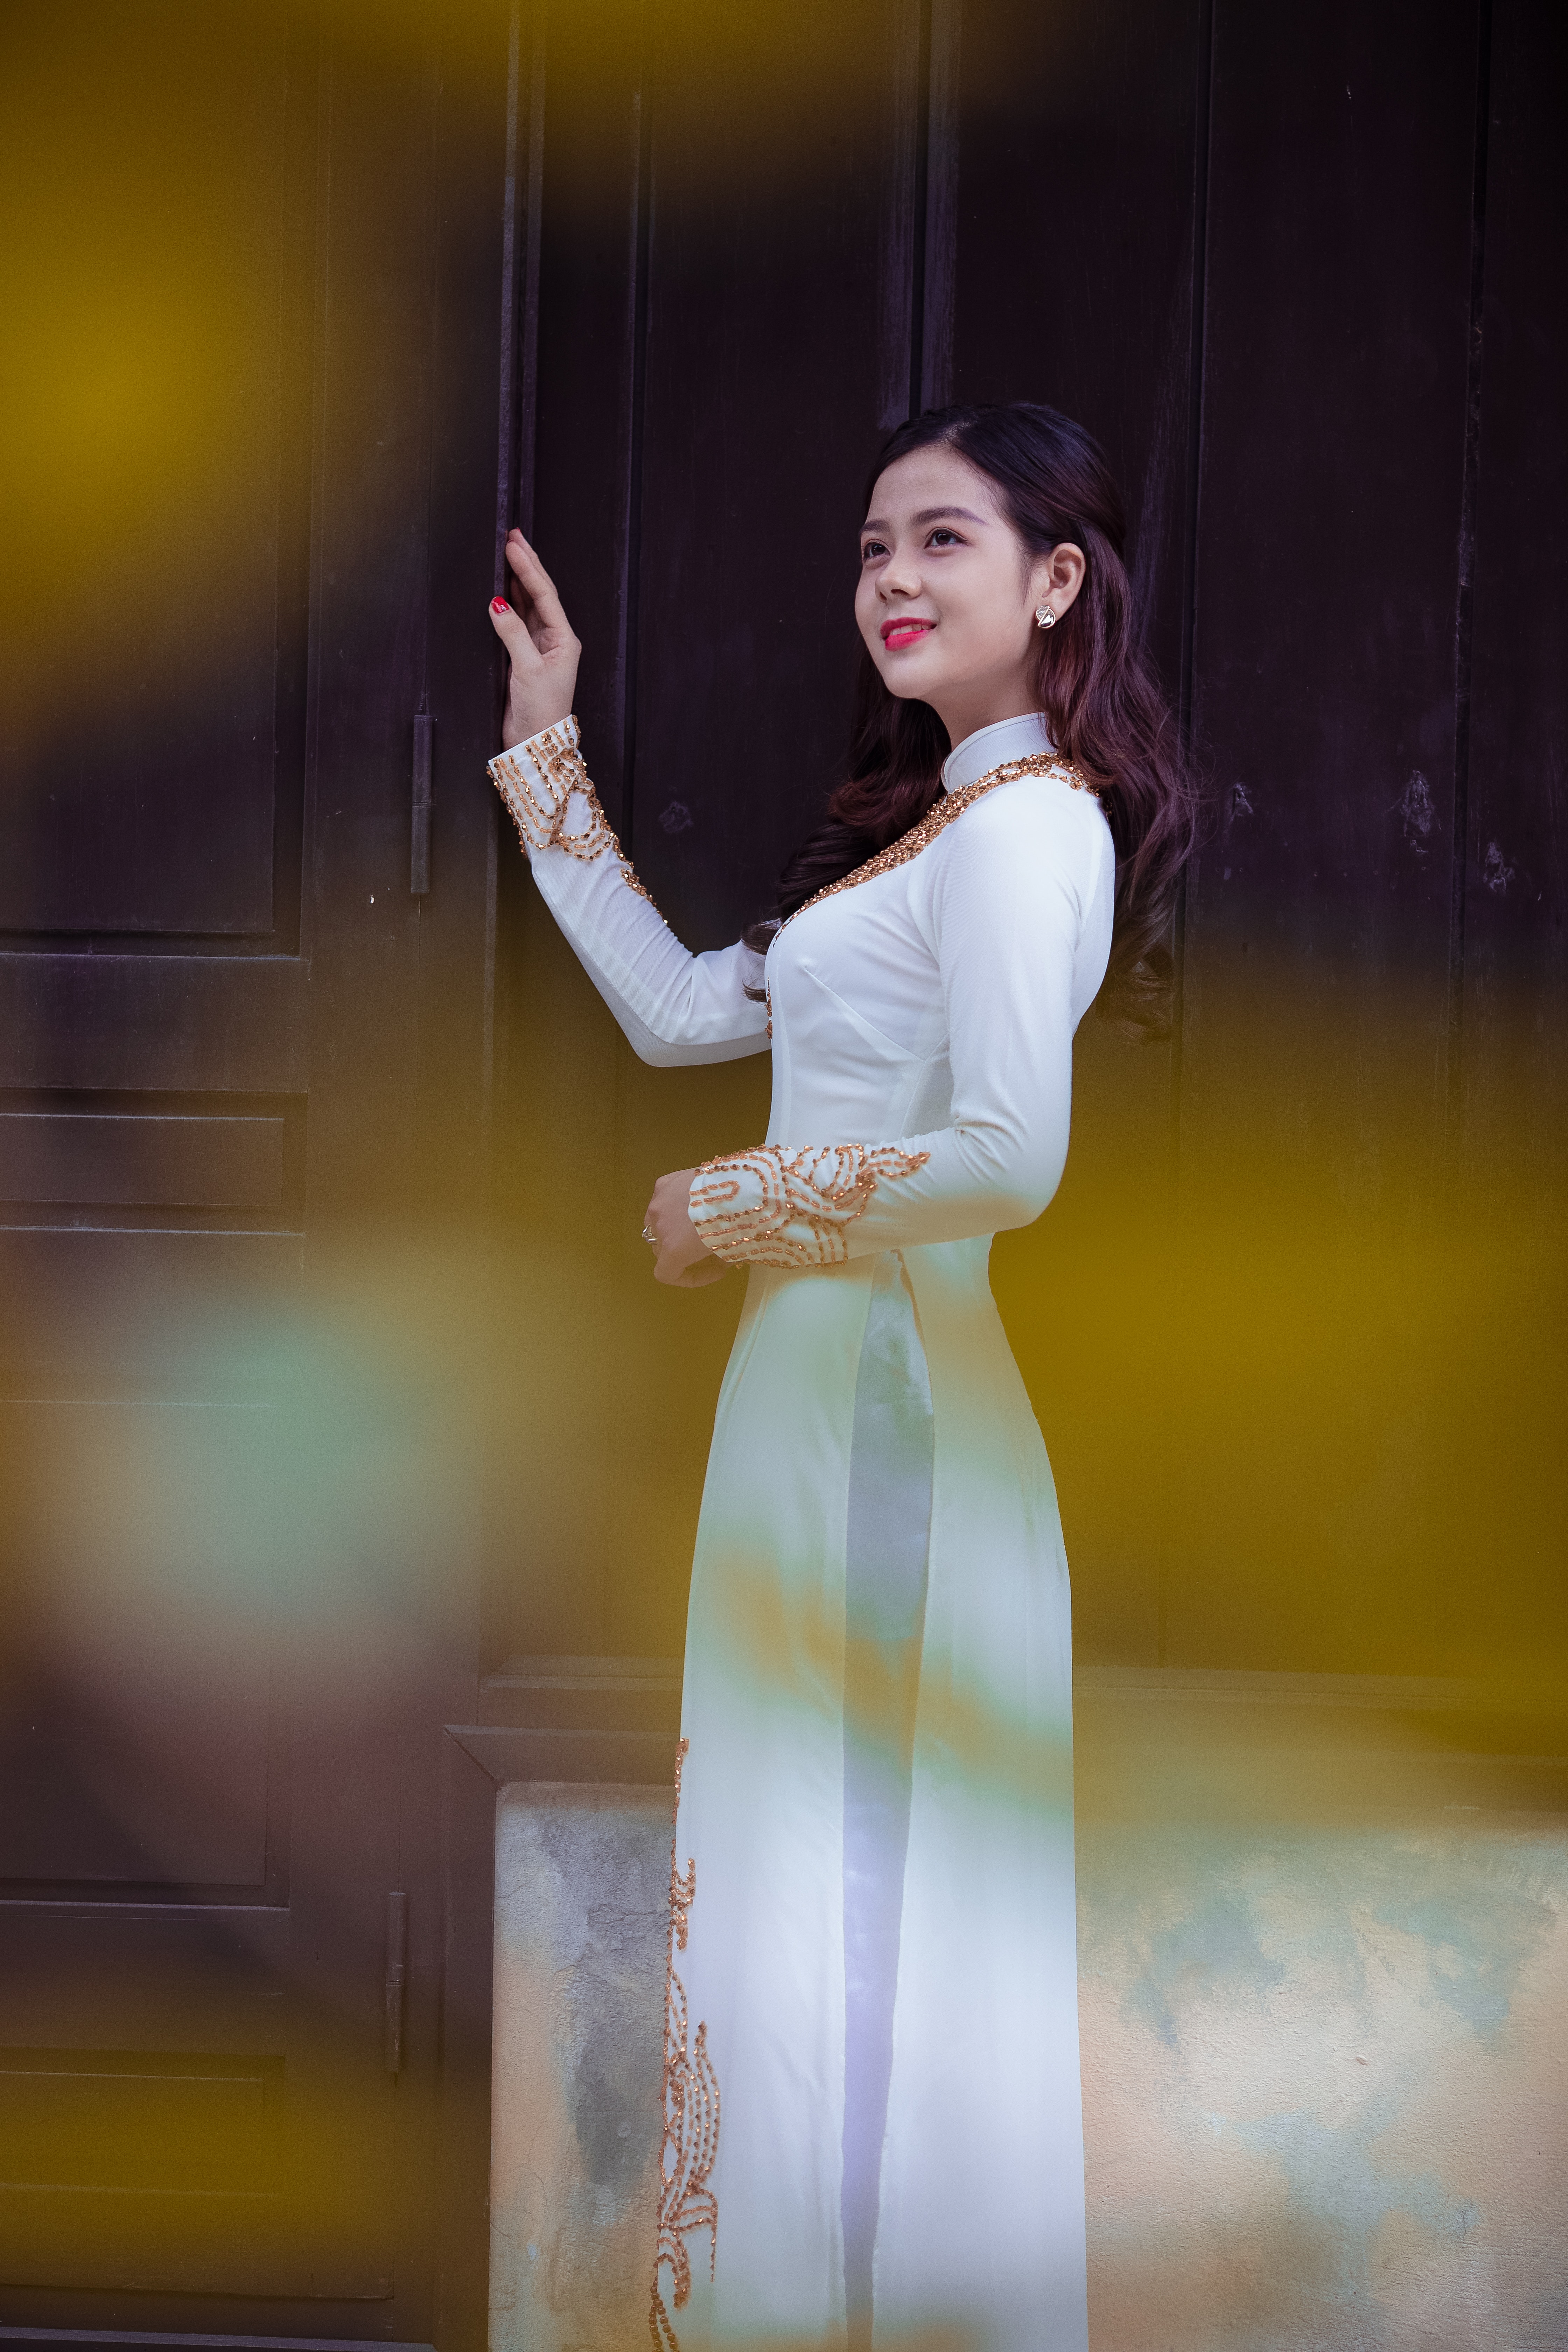
beauty, skin, girl, lady, light, dress, human body, fashion, leg, model, performance, photo shoot, joint, smile